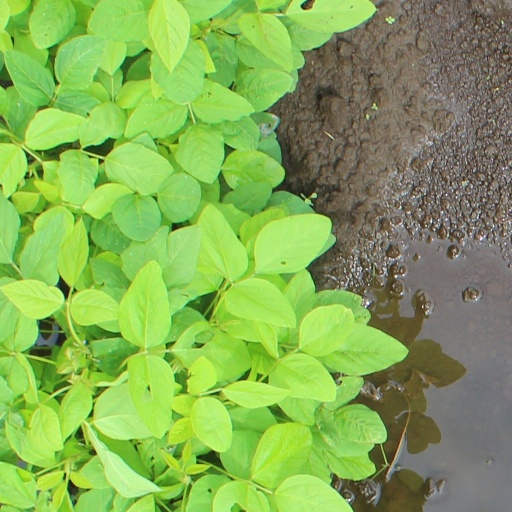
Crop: soybean